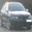
Label: automobile